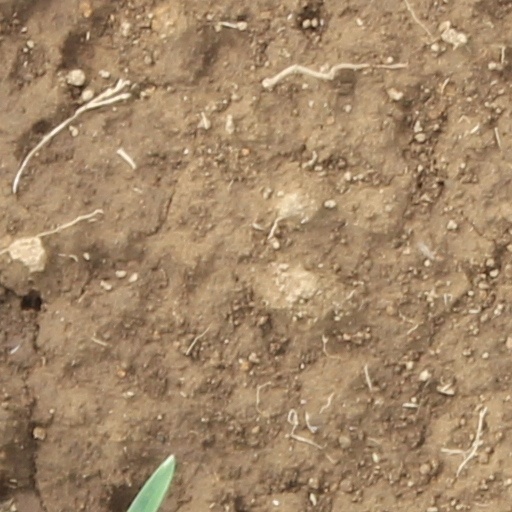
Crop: wheat